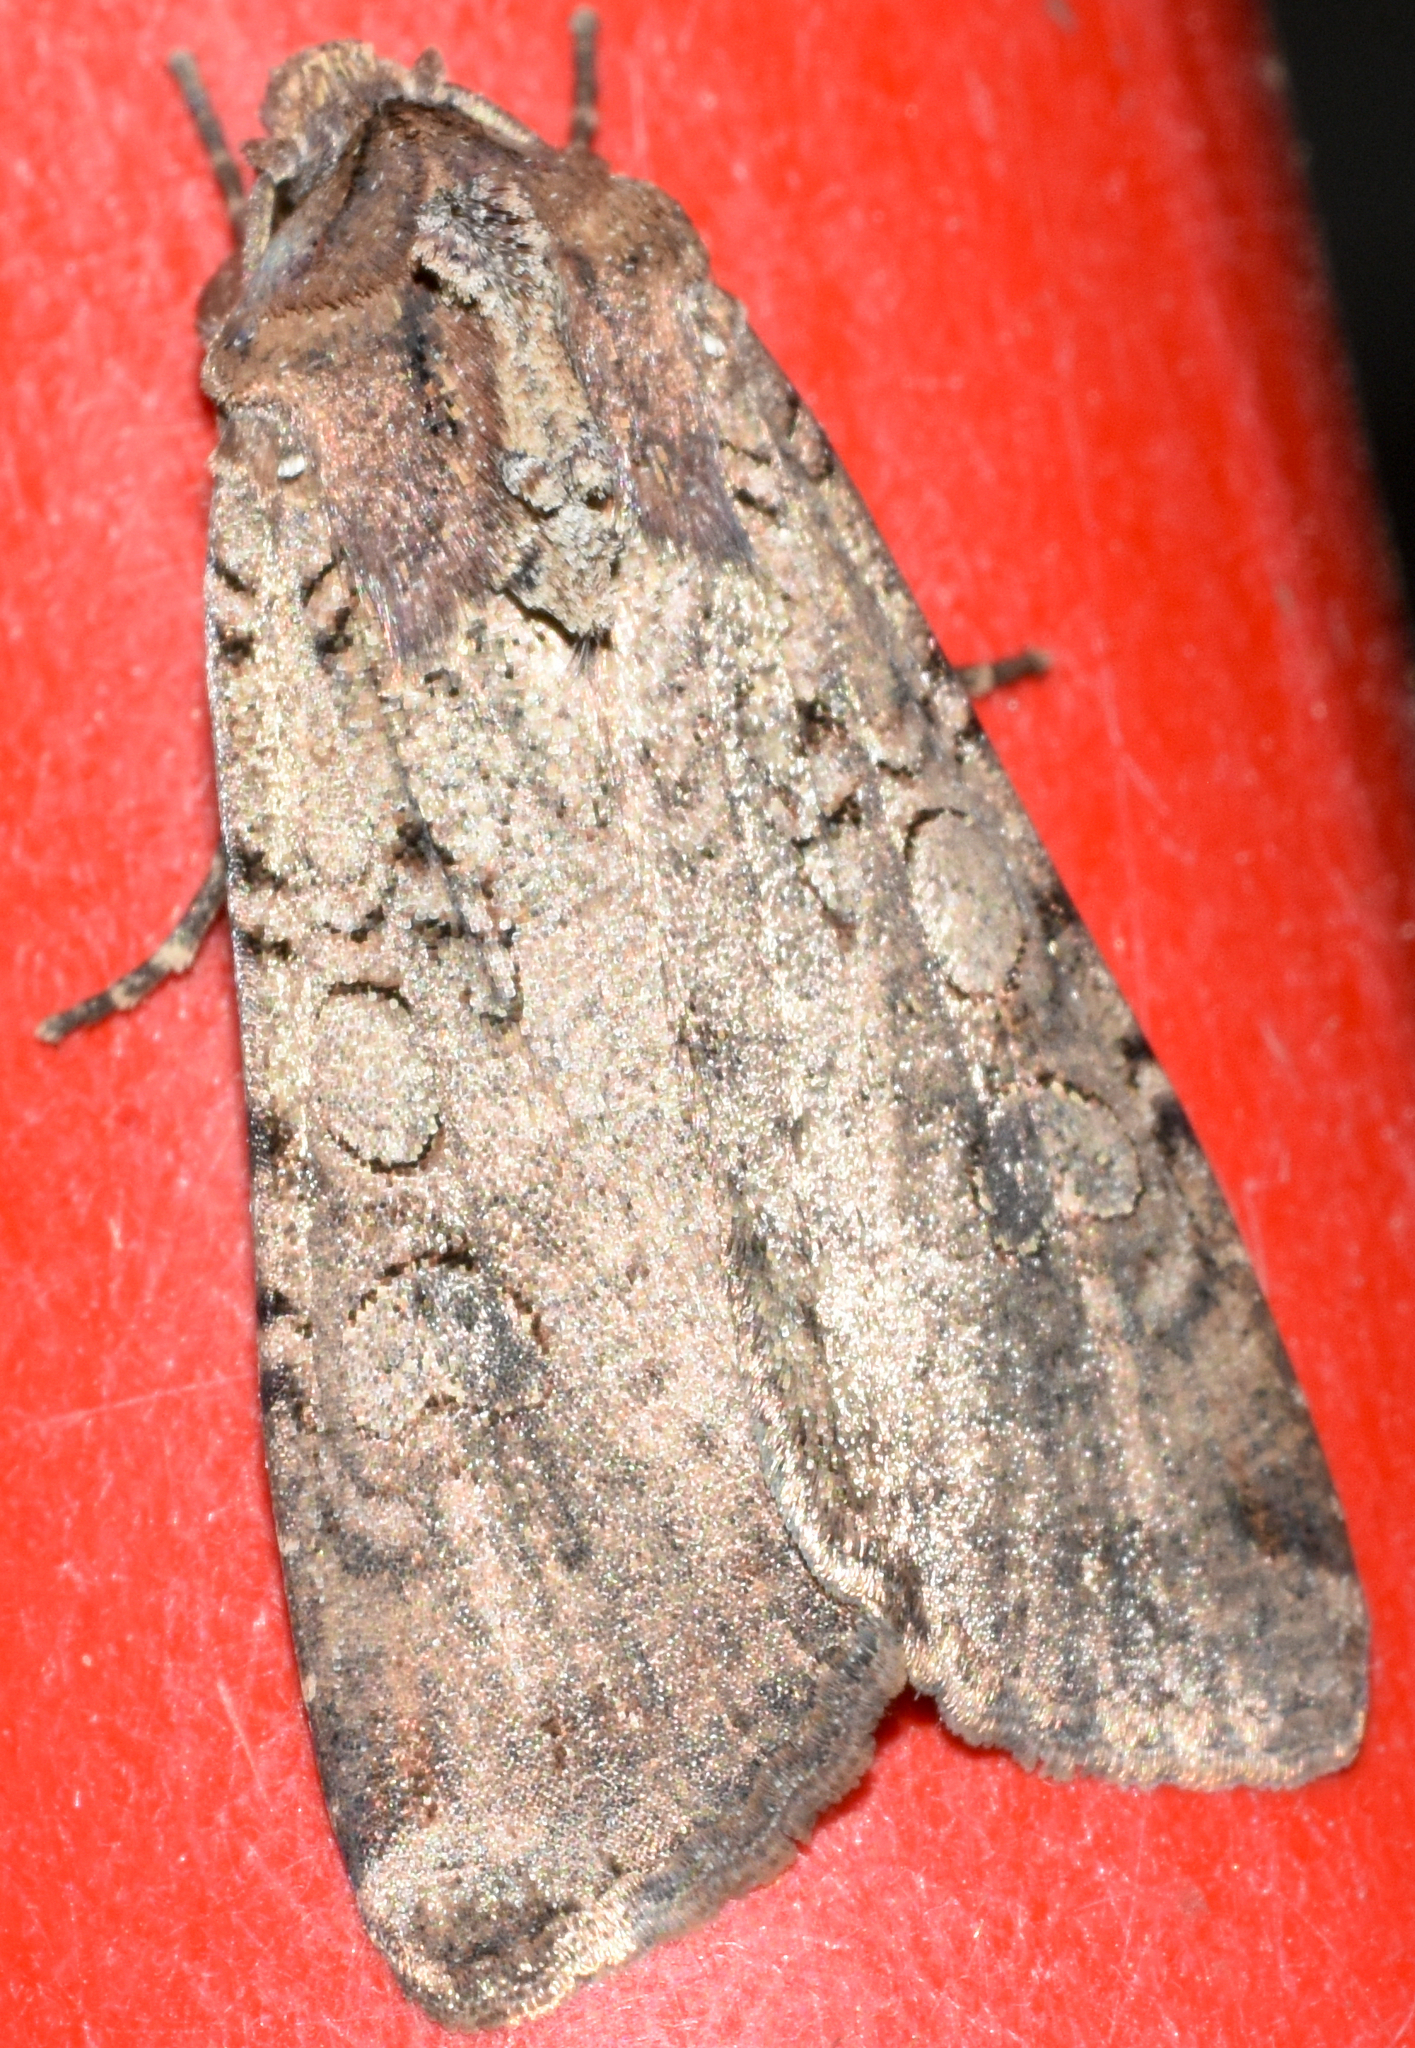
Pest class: cutworms